Platylepadidae

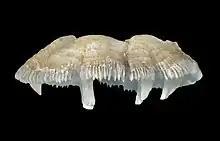
Platylepas hexastylos

In the past, Platylepadidae has been considered a family of barnacles of the order Sessilia. Research published in 2021 by Chan et al. resulted in the genera of Platylepadidae being merged with that of Balanidae, except Stephanolepas which was moved to Chelonibiidae. In the same work, Sessilia was not retained as an order of barnacles.